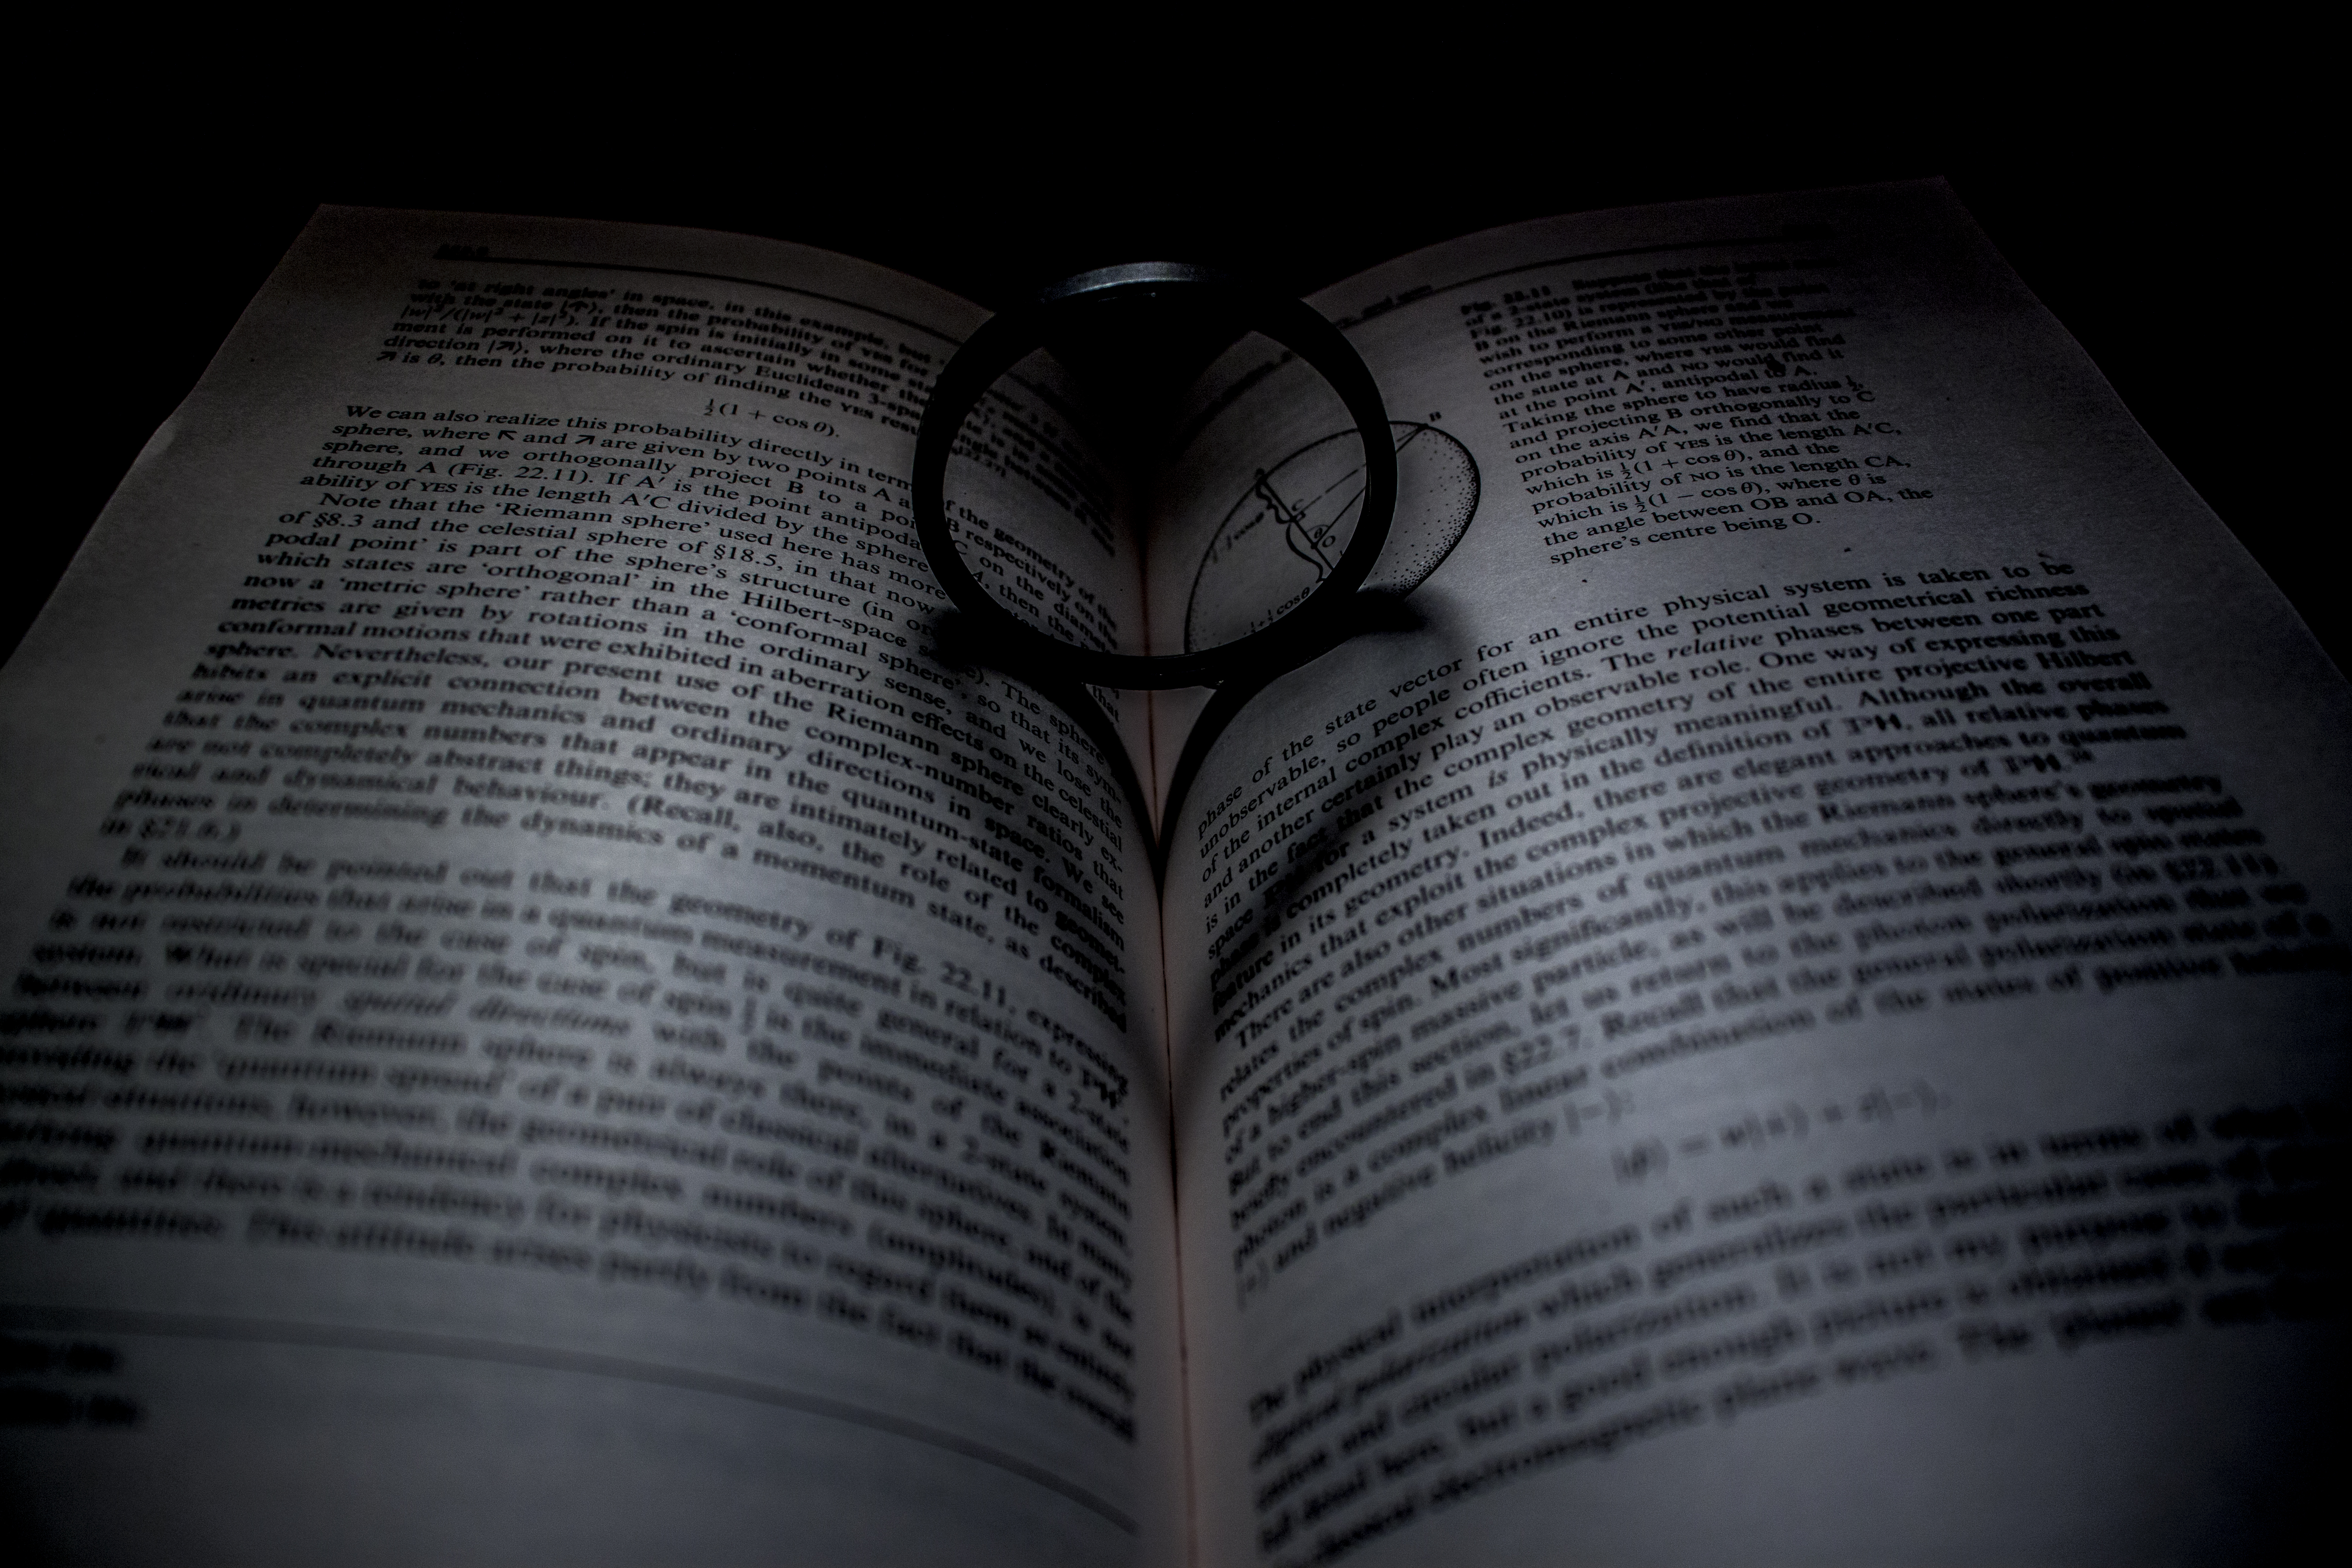
book, close up, brand, font, uk, text, image, peterborough